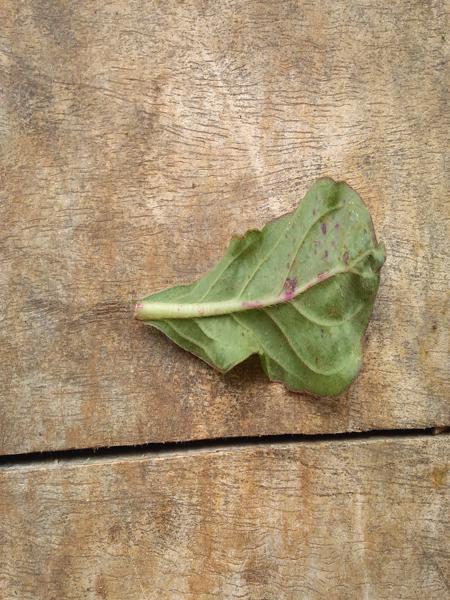
Plant: Globe Amarnath